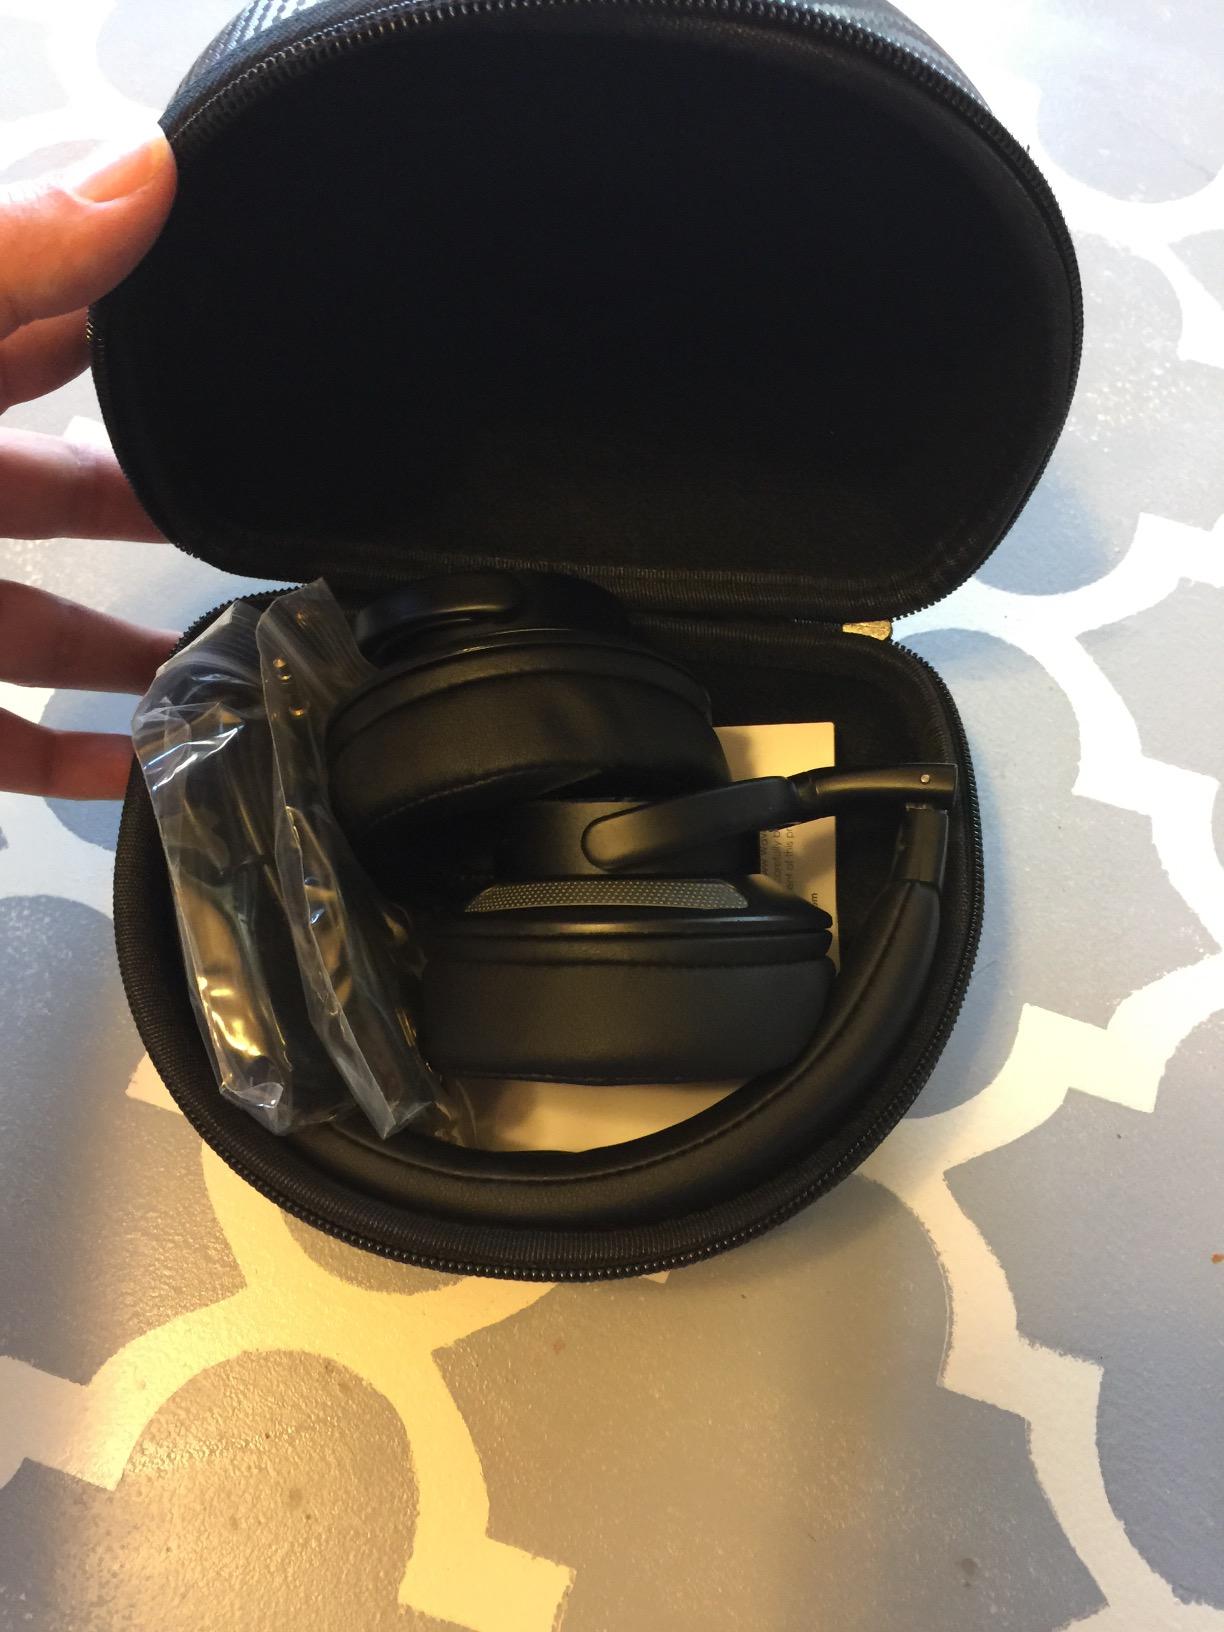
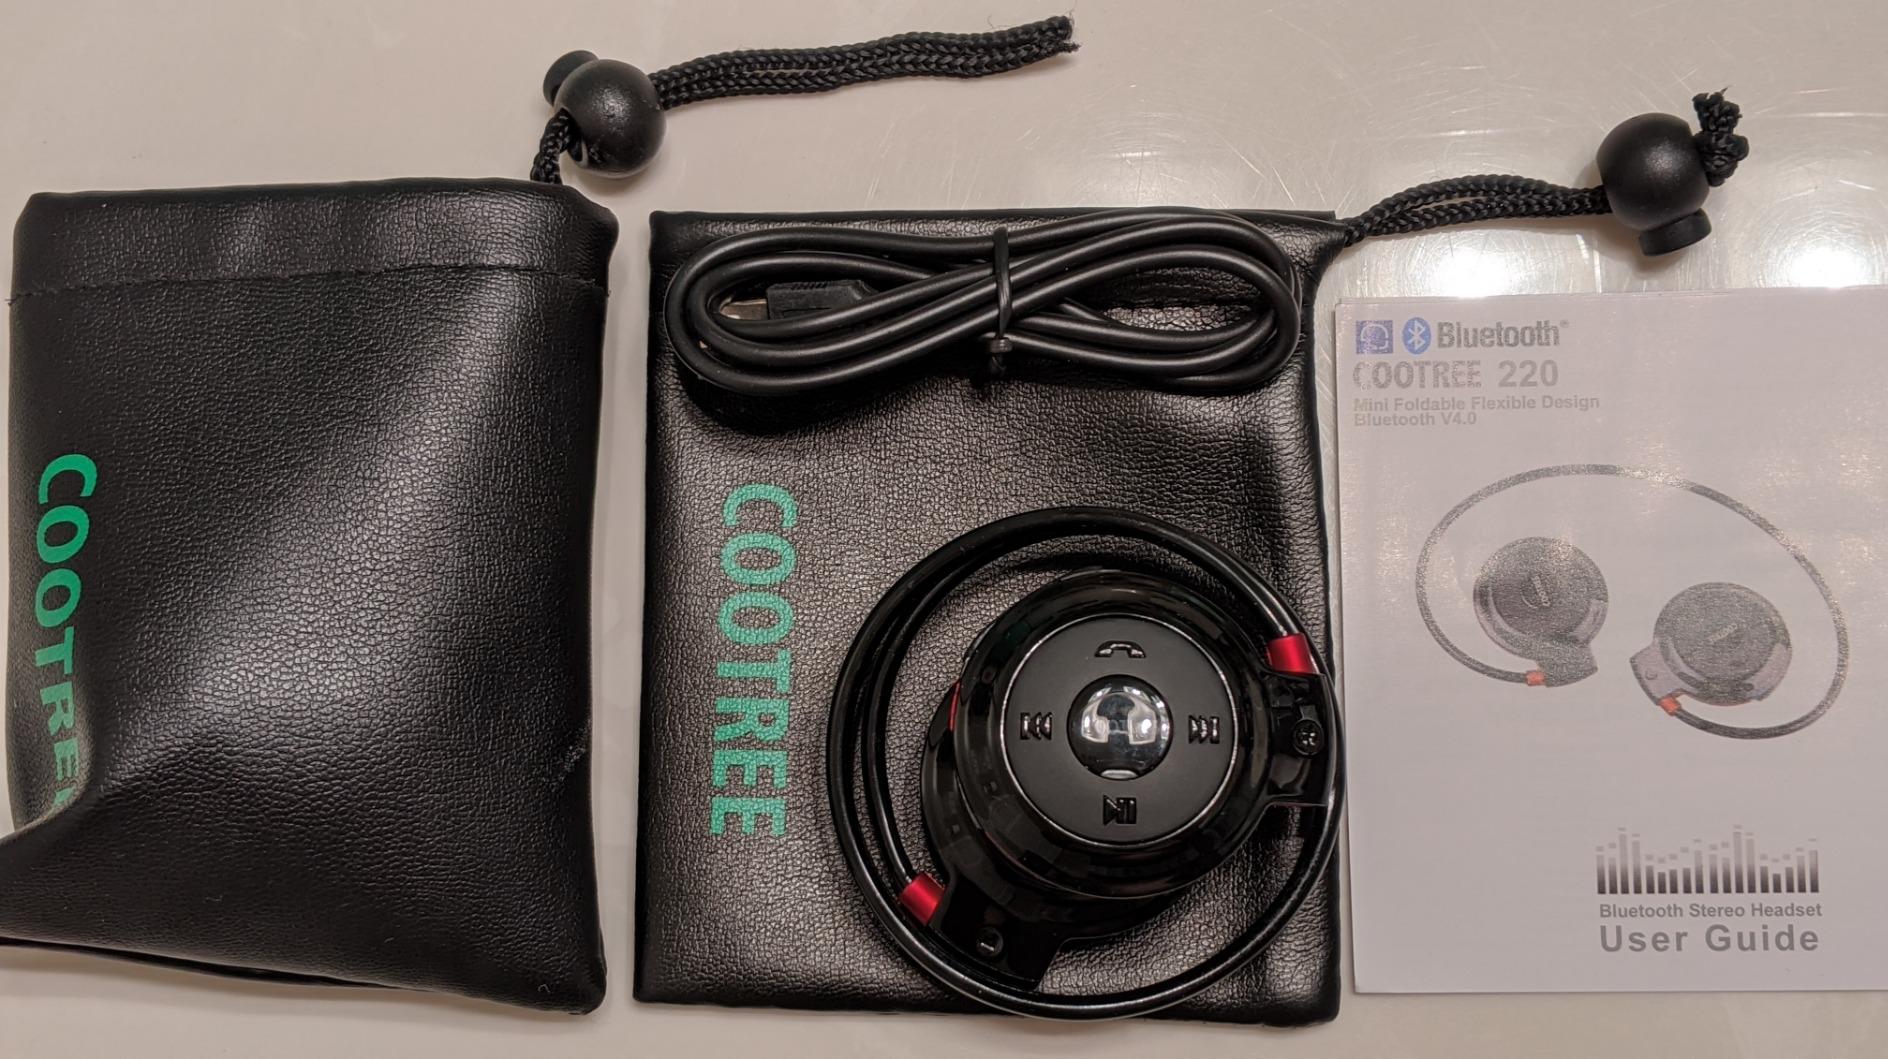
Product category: headphones
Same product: no